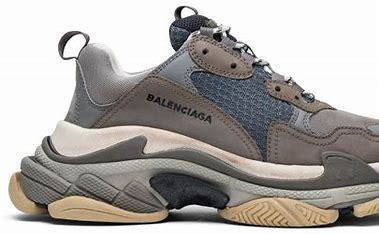
Brand: Balenciaga
Model: Triple S